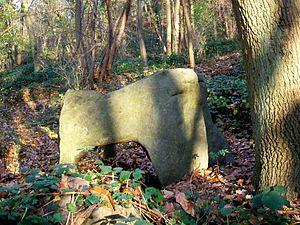
L'un des rochers en grés qui se trouvent en plusieurs endroits dans la Garenne du Houx à Survilliers (95).
Survilliers est une commune française située dans le canton de Goussainville, dans le département du Val-d'Oise en région Île-de-France. Elle appartient à l'unité urbaine de Fosses et à l'aire urbaine de Paris.